Glacier

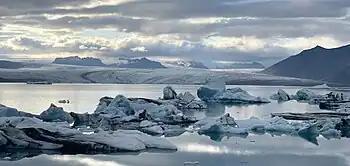
Ice lagoon Jökulsárlón at the foot of the Vatnajökull Glacier, Iceland, 2023

Glaciers are present on every continent and in approximately fifty countries, excluding those (Australia, South Africa) that have glaciers only on distant subantarctic island territories. Extensive glaciers are found in Antarctica, Argentina, Chile, Canada, Pakistan, Alaska, Greenland and Iceland. Mountain glaciers are widespread, especially in the Andes, the Himalayas, the Rocky Mountains, the Caucasus, Scandinavian Mountains, and the Alps. Snezhnika glacier in Pirin Mountain, Bulgaria with a latitude of 41°46′09″ N is the southernmost glacial mass in Europe. Mainland Australia currently contains no glaciers, although a small glacier on Mount Kosciuszko was present in the last glacial period. In New Guinea, small, rapidly diminishing, glaciers are located on Puncak Jaya. Africa has glaciers on Mount Kilimanjaro in Tanzania, on Mount Kenya, and in the Rwenzori Mountains. Oceanic islands with glaciers include Iceland, several of the islands off the coast of Norway including Svalbard and Jan Mayen to the far north, New Zealand and the subantarctic islands of Marion, Heard, Grande Terre (Kerguelen) and Bouvet. During glacial periods of the Quaternary, Taiwan, Hawaii on Mauna Kea and Tenerife also had large alpine glaciers, while the Faroe and Crozet Islands were completely glaciated.